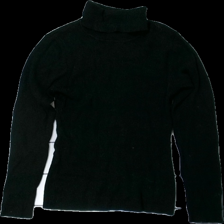
View: front
Type: Top
Category: Ladies
Brand: Not in the list
Brand text on label: zalando
Colors: Black
Material: 75% viscose 25% nylone
Cut: Regular, Turtle neck
Size: M
Season: All
Stains: Major
Damage: fläckar
Damage location: top left
Damage 2: fläckar
Damage 2 location: bottom left
Price range: <50
Recommended usage: Export
Description: svart långärmad tröja med hög krage och fläckar på vänster arm